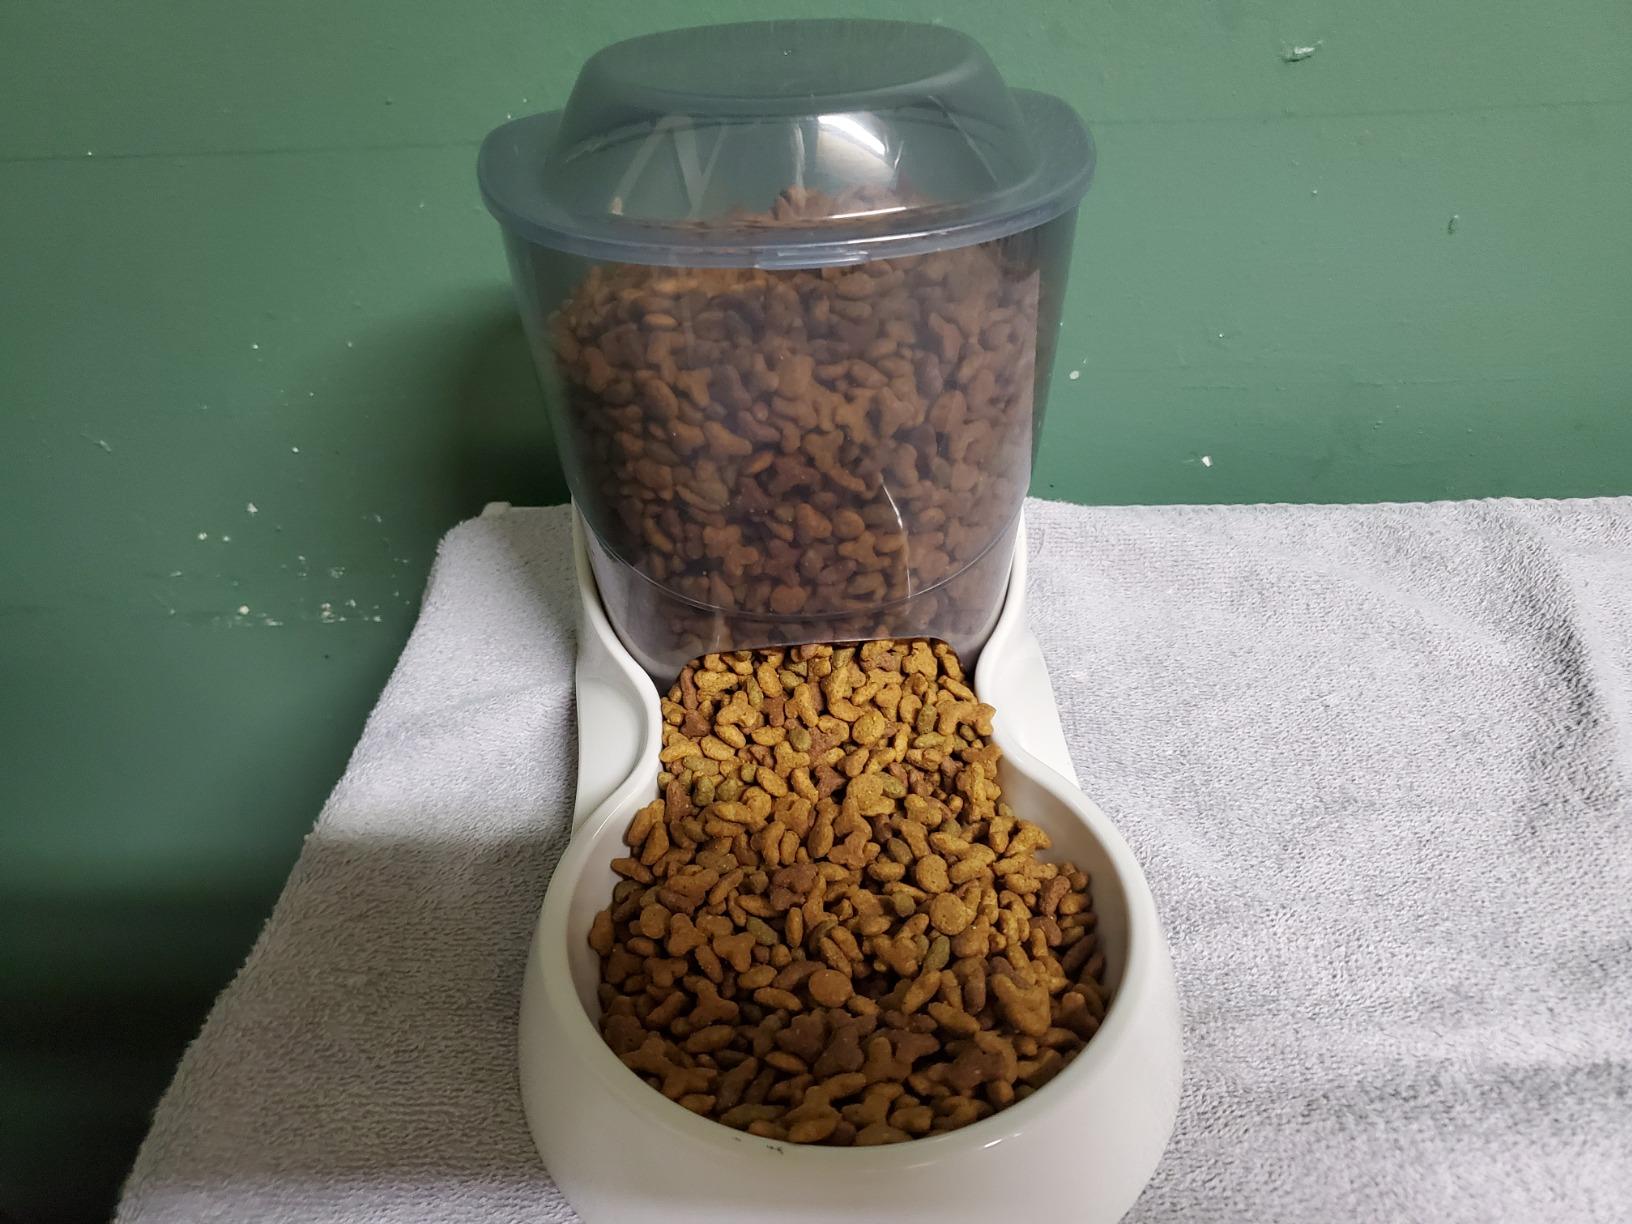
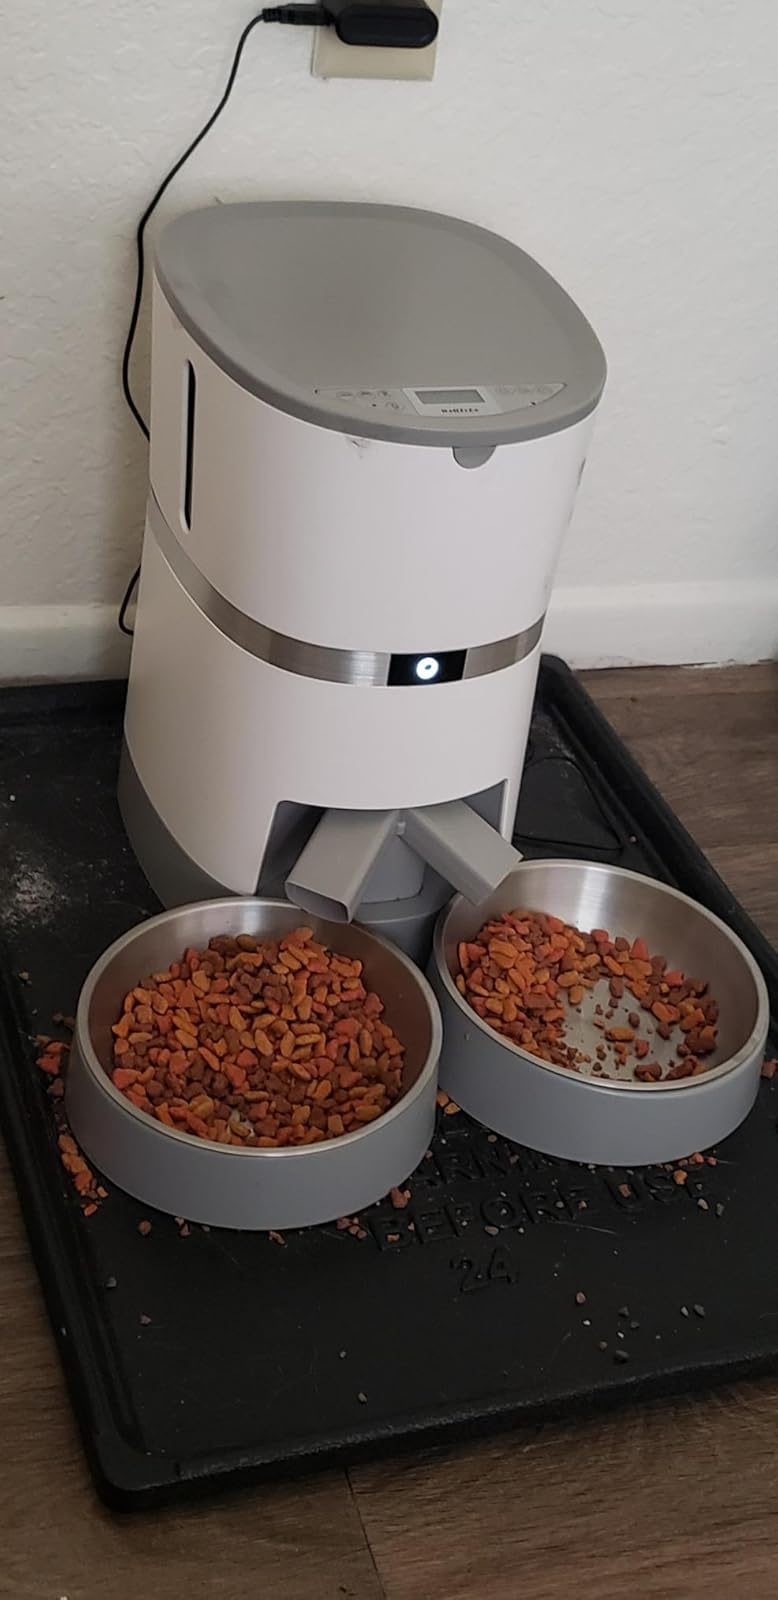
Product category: items_feeder
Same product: no